Answer in natural language. How many Paintings are visible in the scene? Choose between the following options: 4, 0, 2, 2 or 3
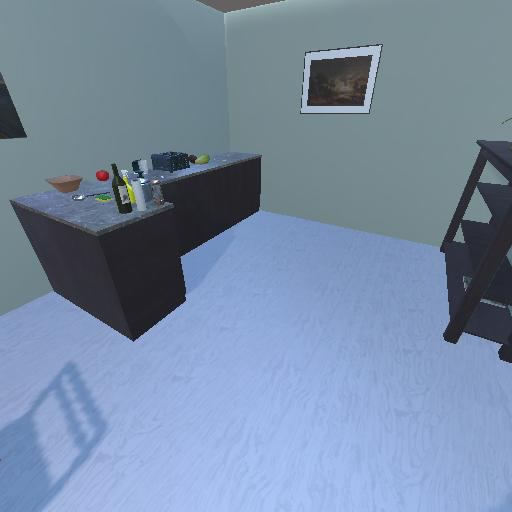
<answer>2</answer>